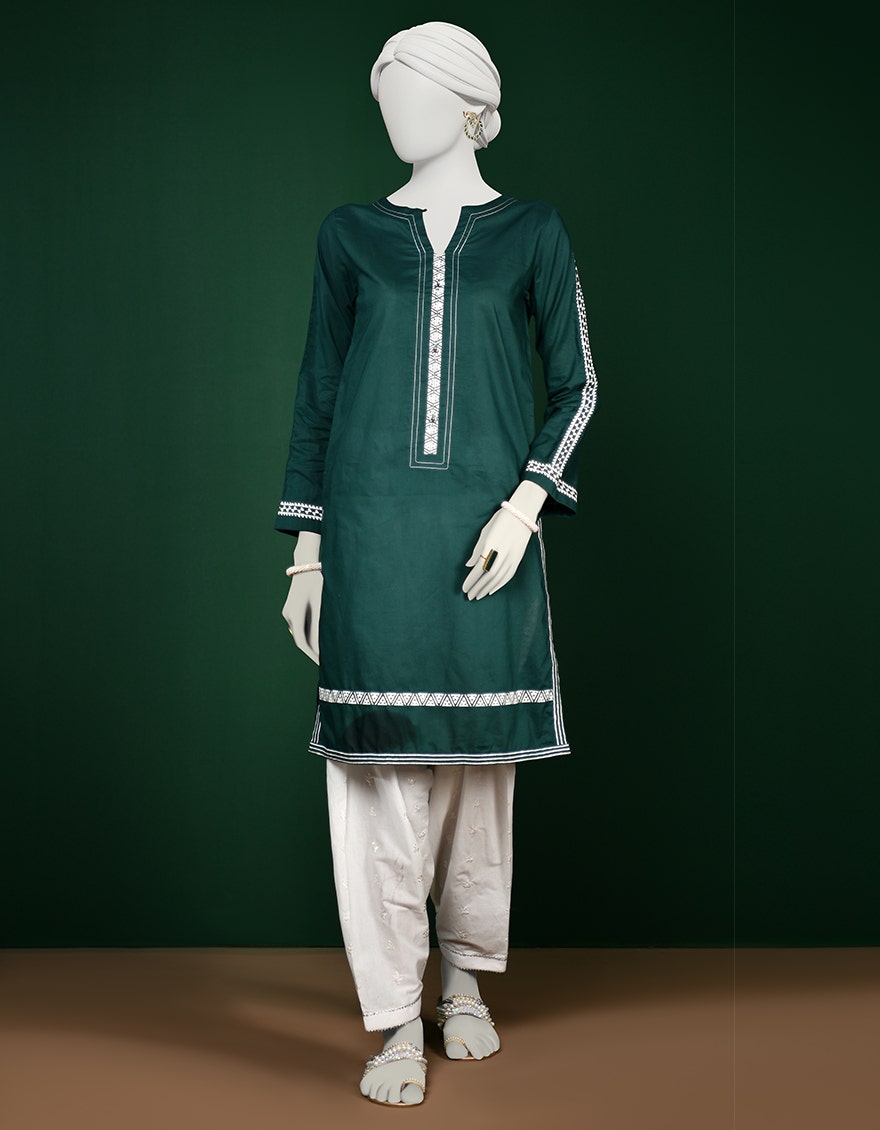
green kurta pajamas